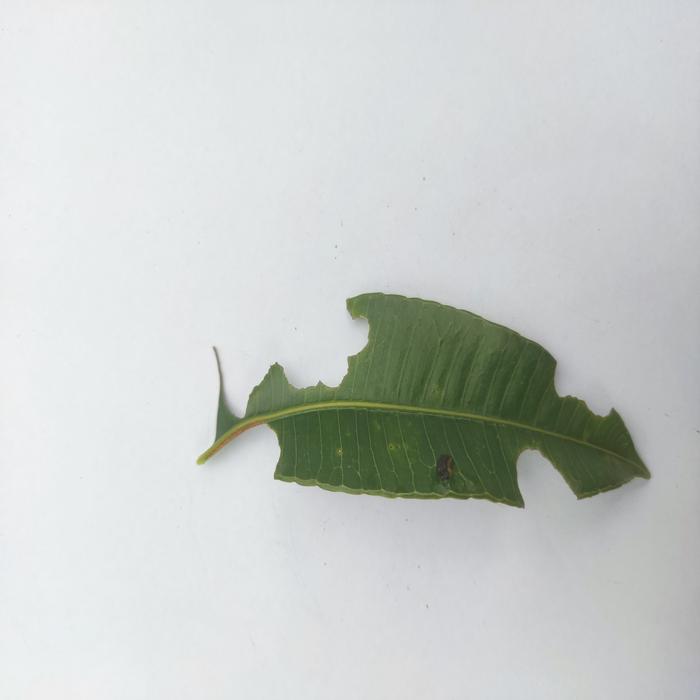
Crop: Hog Plum
Leaf condition: Caterpillars_Infestation